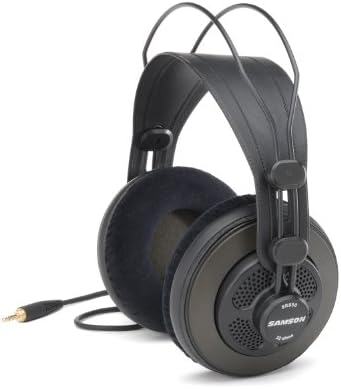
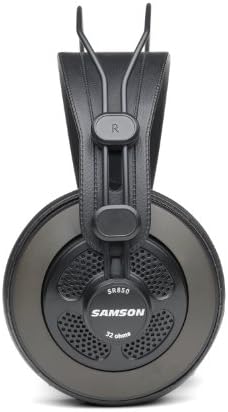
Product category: headphones
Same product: yes